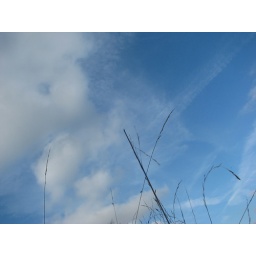
under the blue sky